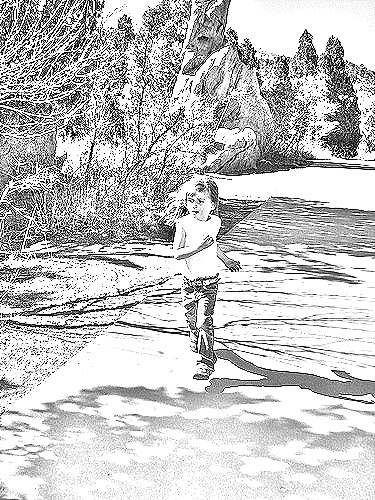
Portrait style: Sketch Portrait